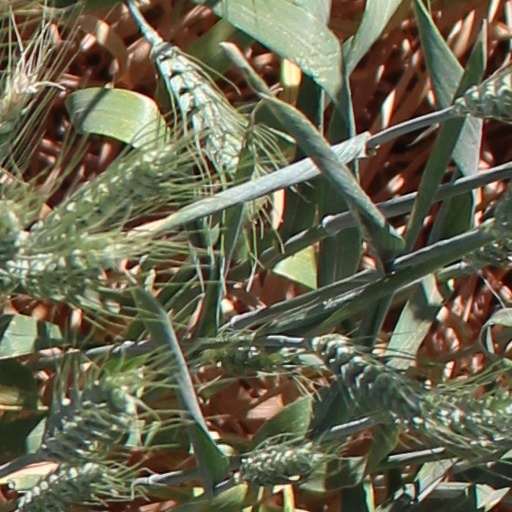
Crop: wheat